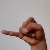
The image shows a hand gesture representing the letter 'J' in Indian Sign Language.